Indian reservation

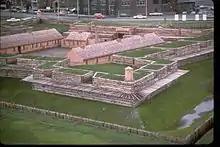
Fort Stanwix, New York

While the 1783 Treaty of Paris, which ended the American Revolution, addressed land sovereignty disputes between the British Crown and the colonies, it neglected to settle hostilities between Indigenous people—specifically those who fought on the side of the British, as four of the members of the Haudenosaunee did—and colonists. In October 1784 the newly formed United States government facilitated negotiations with representatives from the Six Nations in Fort Stanwix, New York. The treaty produced in 1784 resulted in Indians giving up their territory within the Ohio River Valley and the U.S. guaranteeing the Haudenosaunee six million acres—about half of what is present-day New York—as permanent homelands.